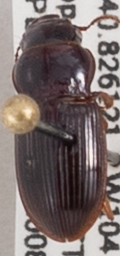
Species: Cratacanthus dubius
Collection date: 2020-08-19
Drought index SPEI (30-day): -1.186
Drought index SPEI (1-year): -0.84
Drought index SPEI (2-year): -0.272